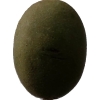
Label: nut